Danish wine

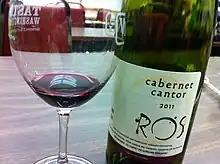
Danish wine made from Cabernet Cantor.

Despite its northerly location, Denmark has been fostering a developing wine industry since the late 20th century that has benefited from global warming and the legalization of wine production in 1999. Today there are small vineyards in Jutland, Lolland, Funen and Northern Zealand growing various grape varieties, mainly Cabernet Cortis and Cabernet Cantor. In 2006 the twenty vineyards in the country together produced around 40,000 bottles of wine. In 2007, Danish wine gained prominence when a 2006 Dons Cuvée sparkling wine from Skæresøgård Vin won a silver medal in the 2007 Effervescents du Monde wine competition.